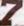
Number: 7